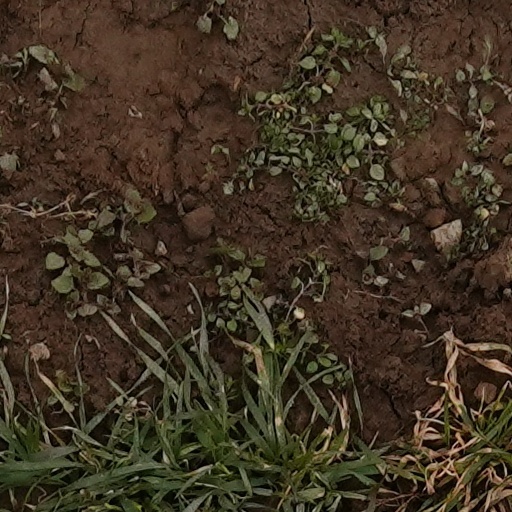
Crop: wheat